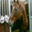
Label: horse